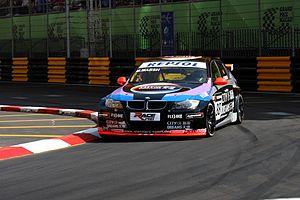
Wiechers-Sport est une écurie de course automobile allemande basée à Nienburg/Weser et fondée en 1999 pour participer aux compétitions de voitures de tourisme.